Arthur von Hippel (physician)

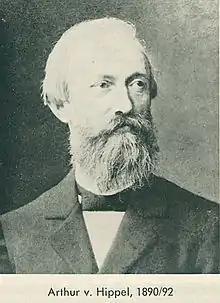

Arthur von Hippel (24 October 1841 – 26 October 1916) was a German ophthalmologist who was a native of Fischhausen, East Prussia. He was the father of criminal lawyer Robert von Hippel (1866–1951), ophthalmologist Eugen von Hippel (1867–1938) and surgeon Richard von Hippel (1869–1918).